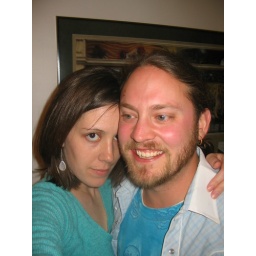
Boy in a western shirt and girl with awesome earrings